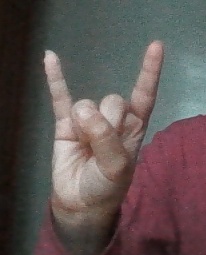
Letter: la